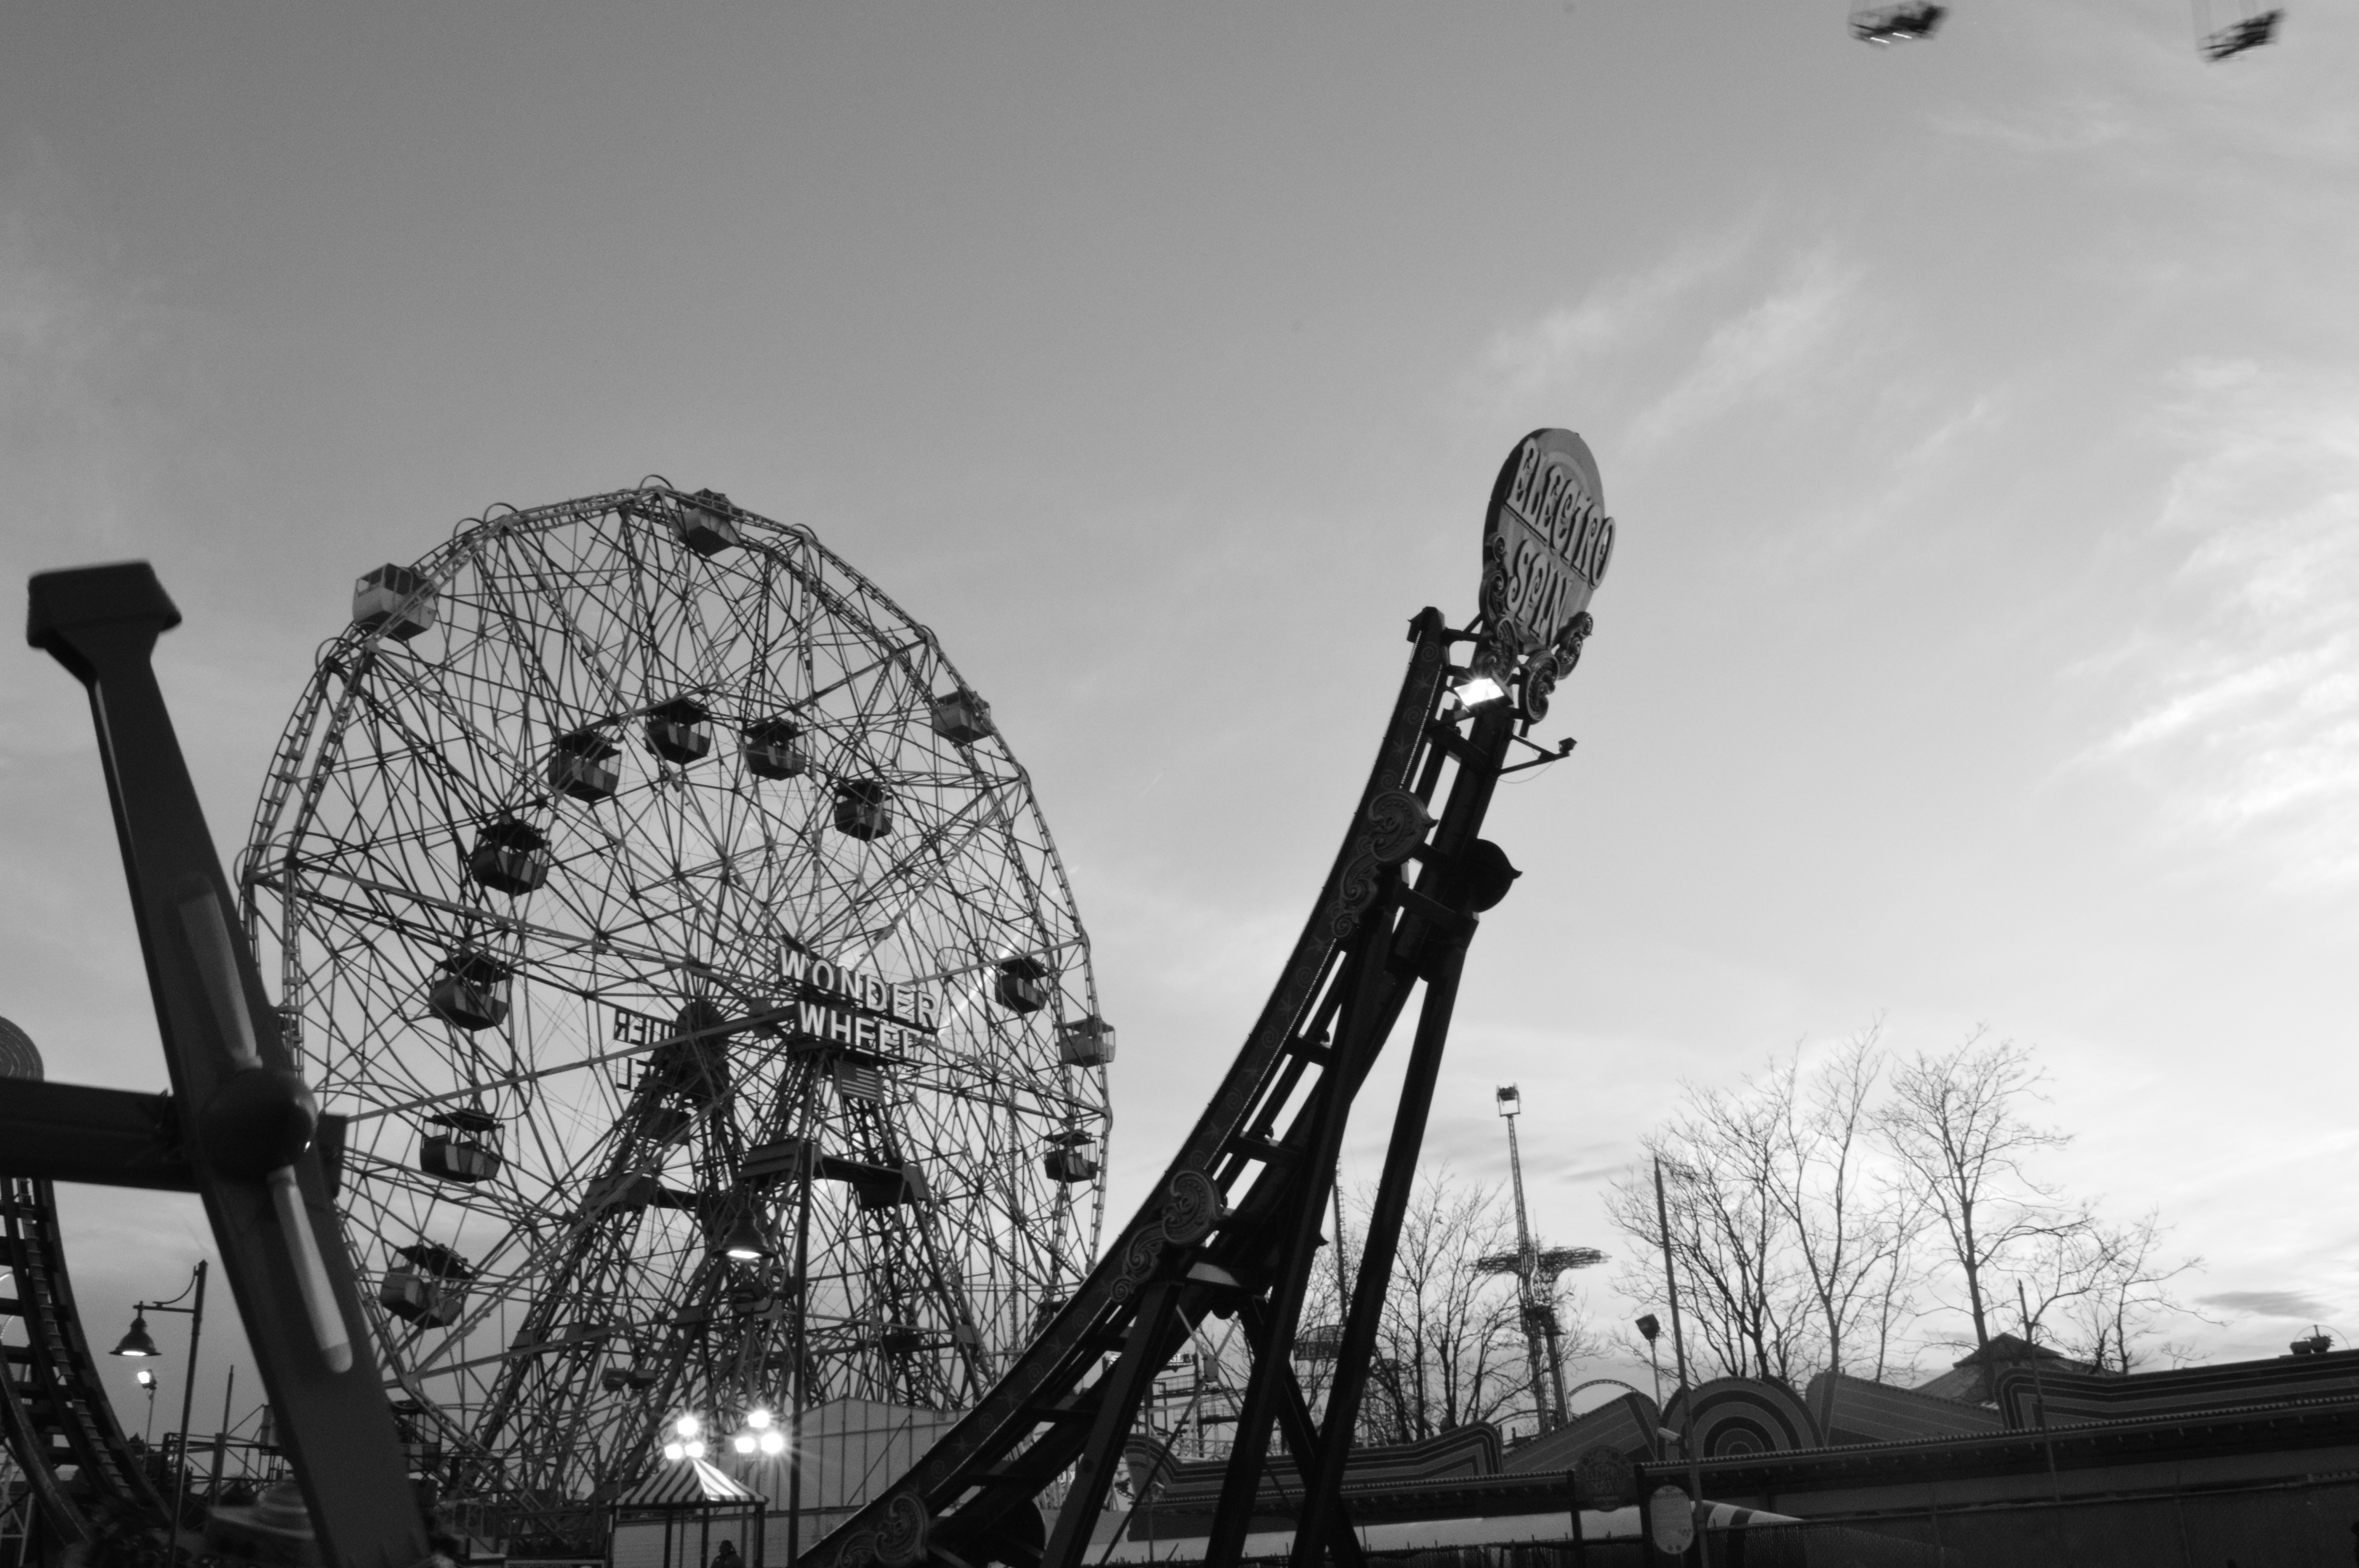
black and white, photography, recreation, ferris wheel, amusement park, park, black, monochrome, tourist attraction, amusement ride, monochrome photography, nonbuilding structure